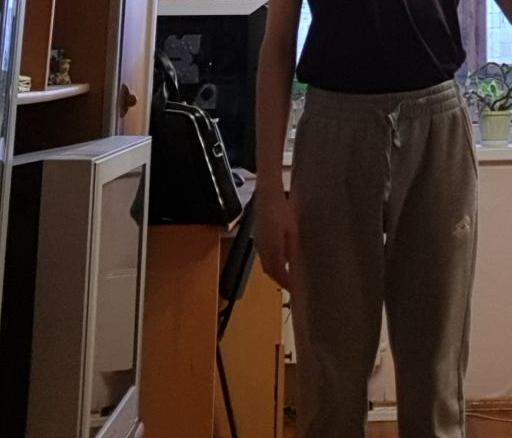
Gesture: no_gesture